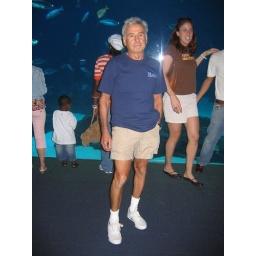
I loved sitting at the big window in Ocean Voyager